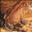
Label: frog